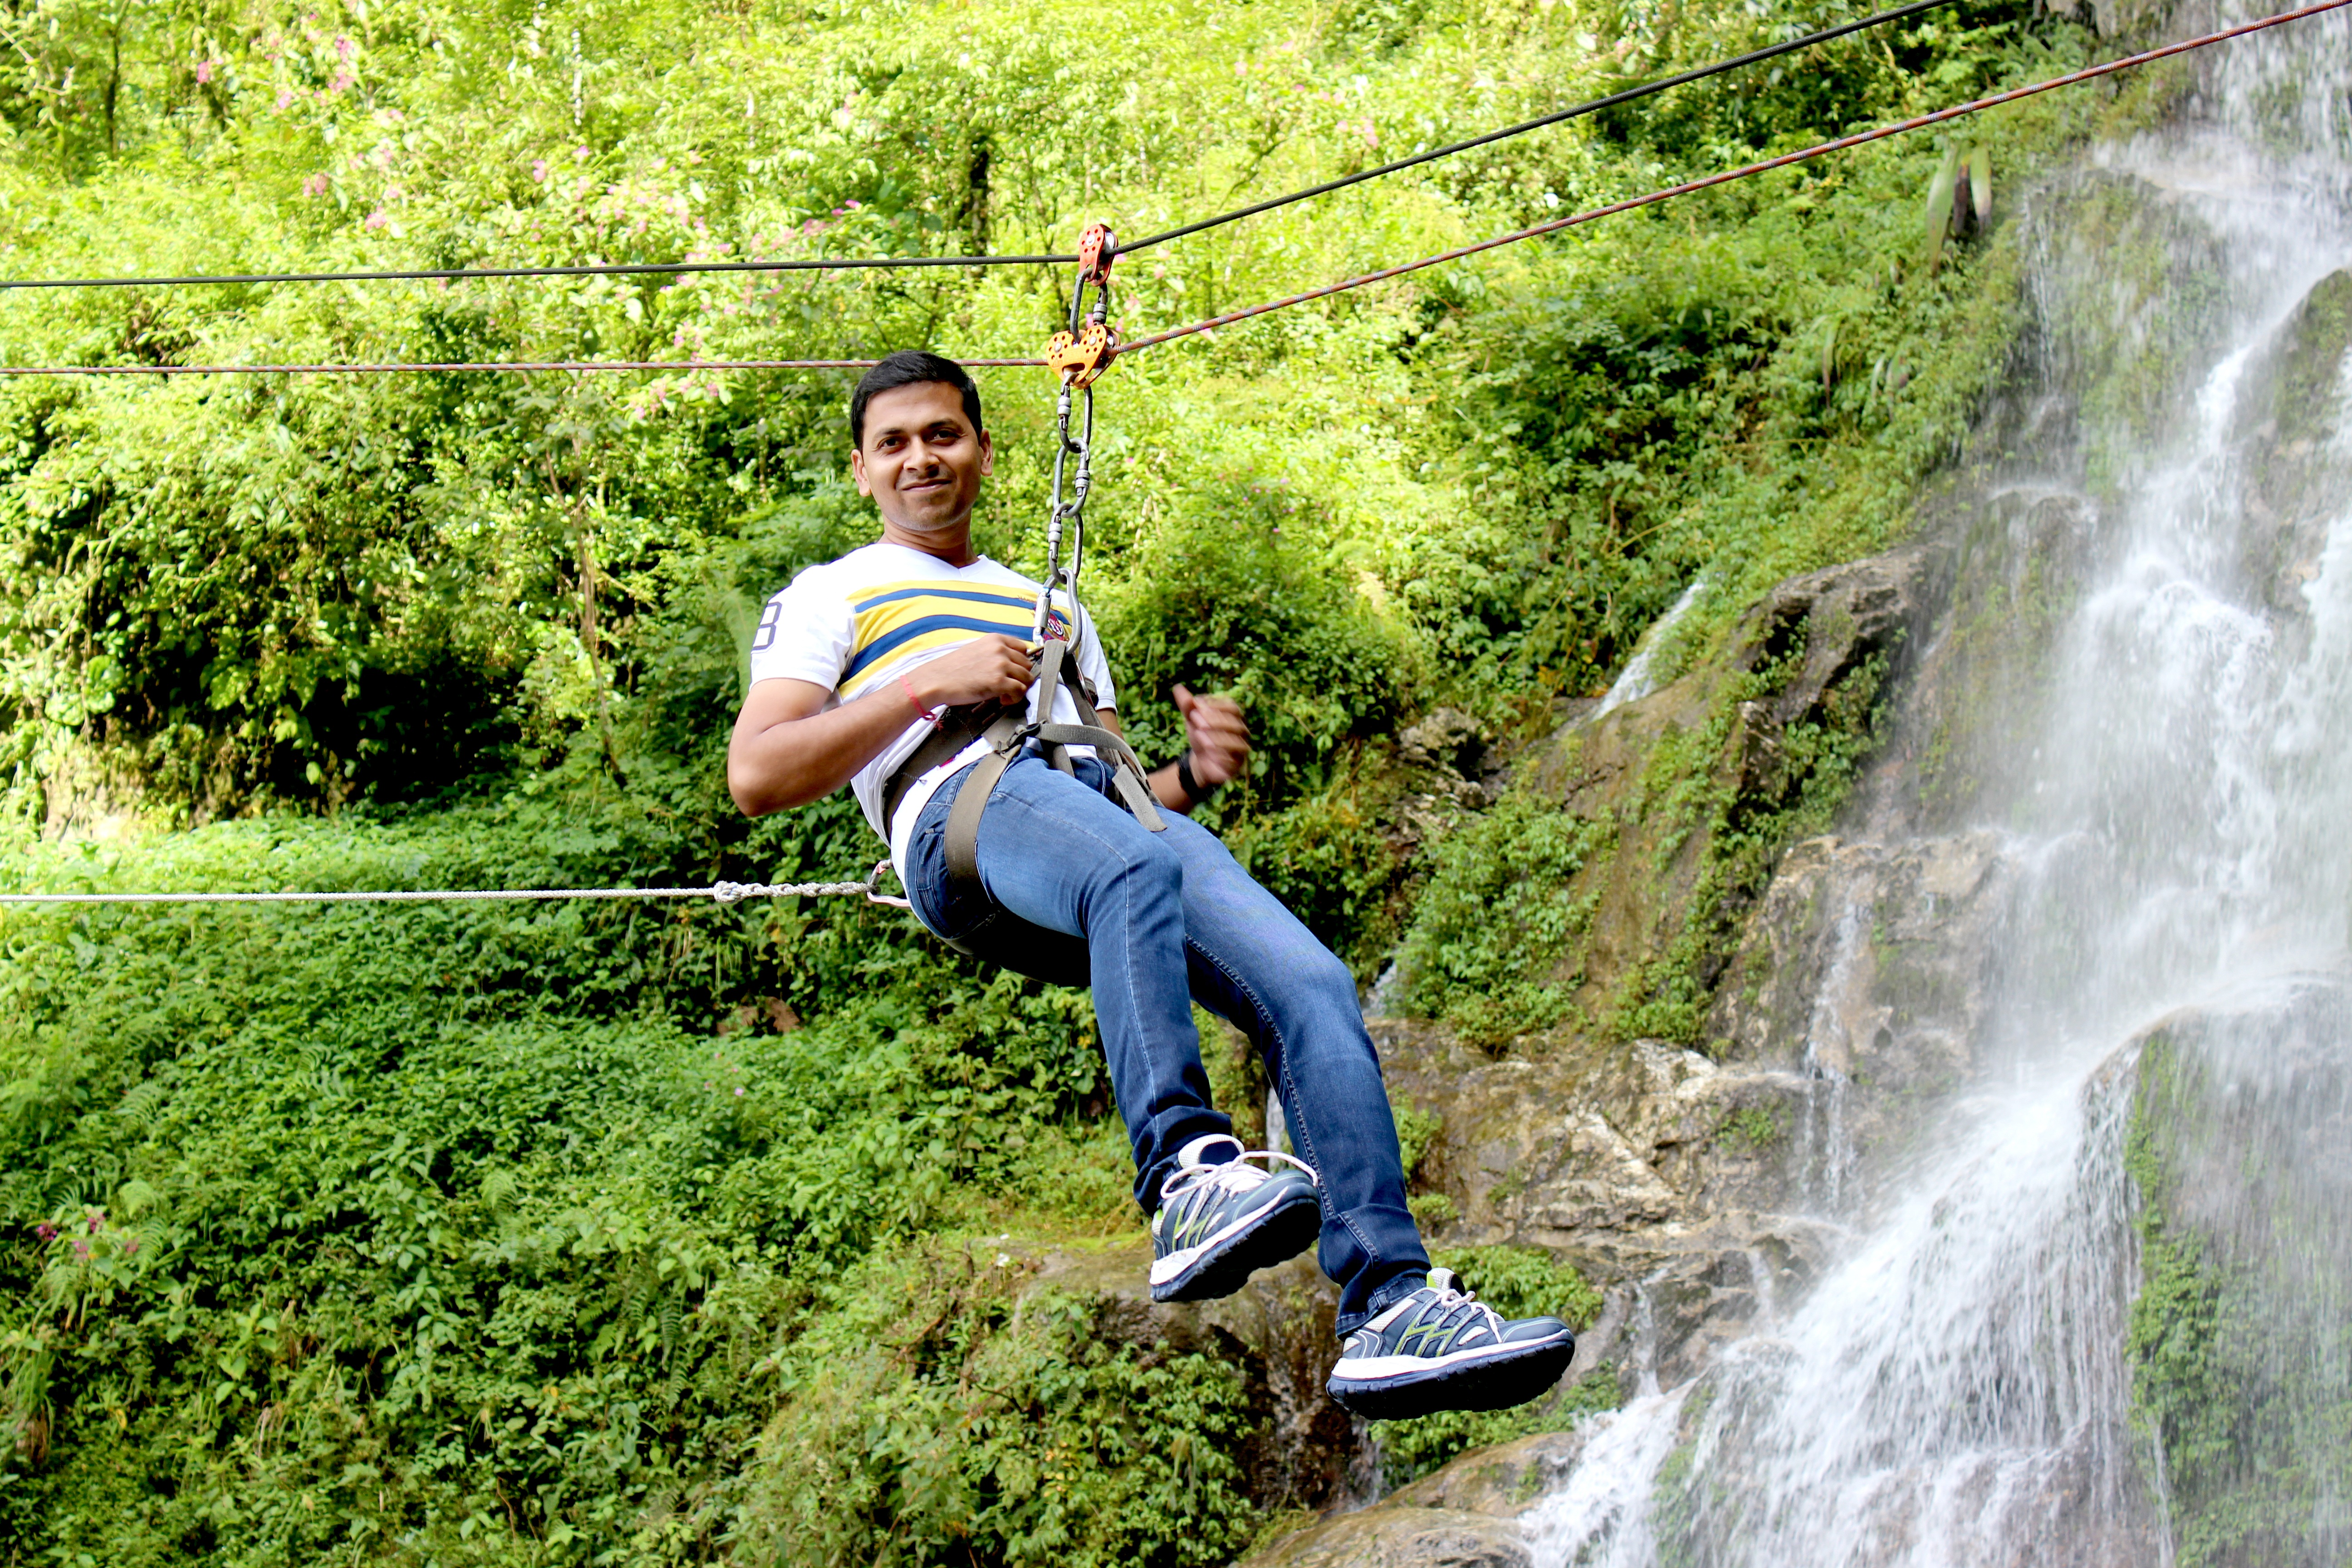
nature, waterfall, walking, mountain, hiking, adventure, river, recreation, jumping, jungle, climbing, extreme sport, sports, water feature, outdoor recreation